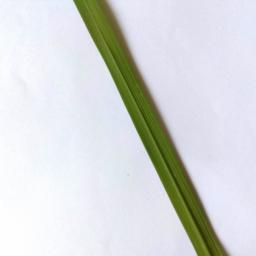
Label: Rice___Healthy